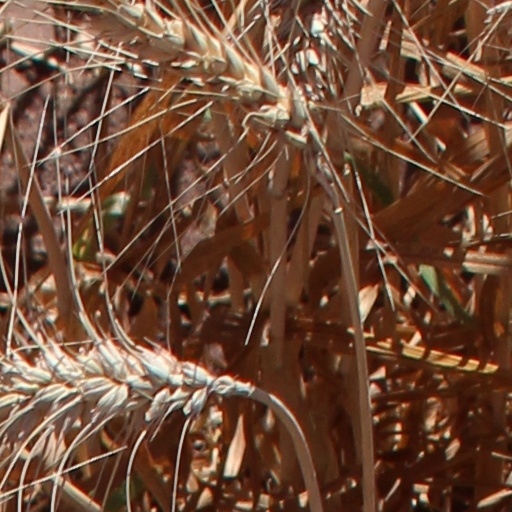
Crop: wheat